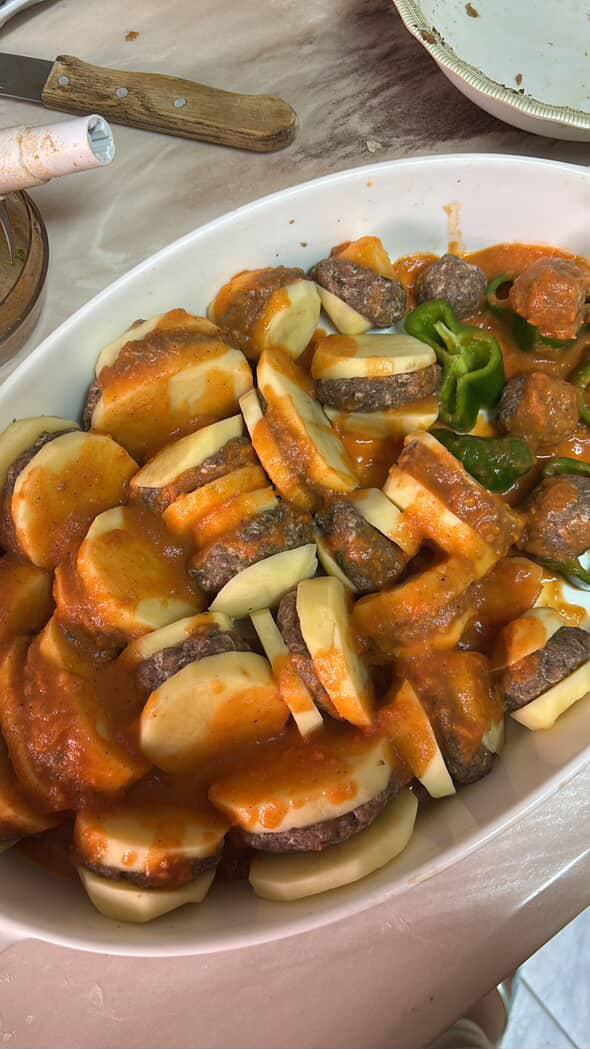
الوصف بالفصحى: بطاطس مع مزيج اللحم و الصلصه و الخضار
الوصف بالعامية السودانية: بطاطس مع لحمة مفرومة و خضار
التصنيف: Food & Drinks